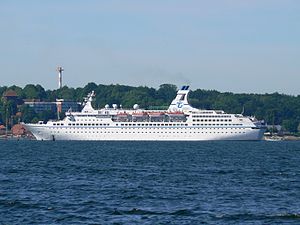
Krydstogtskibe i København 2014 / Krydstogtskibe i København 2014
Astor i Kiel i 2007
Krydstogtskibe i København 2014 er en oversigt over de krydstogtskibe, der lagde til kaj i Københavns Havn i krydstogtsæsonen 2014, der startede den 7. april og sluttede den 17. oktober. Jule-anløbene omfattede to anløb hhv. den 14. og 23. december. Oversigten er baseret på den liste, som er offentliggjort på Copenhagen Malmö Ports hjemmeside.